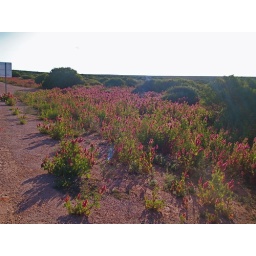
flowers by the road